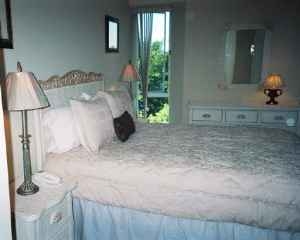
Room type: bedroom